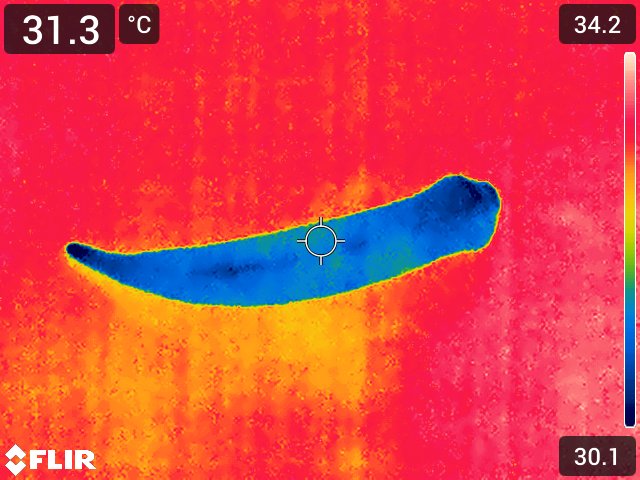
Maturity: adequate_matured